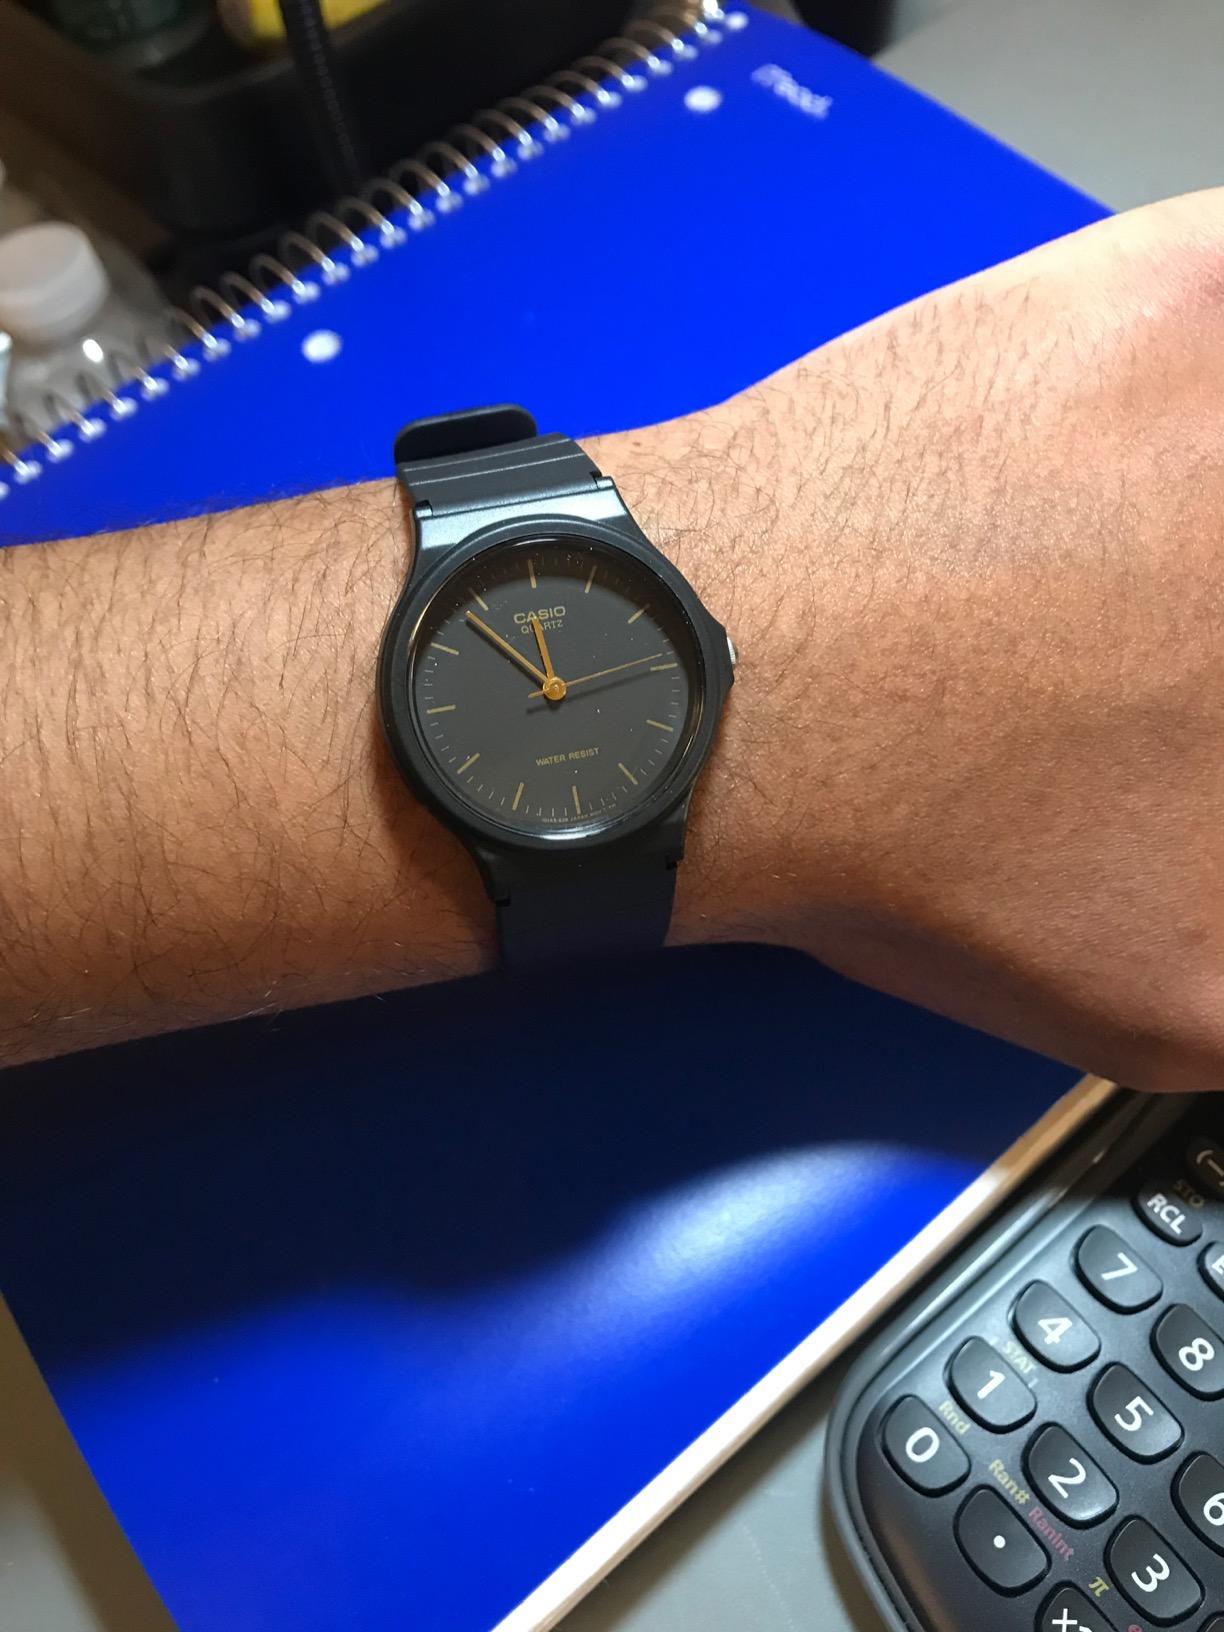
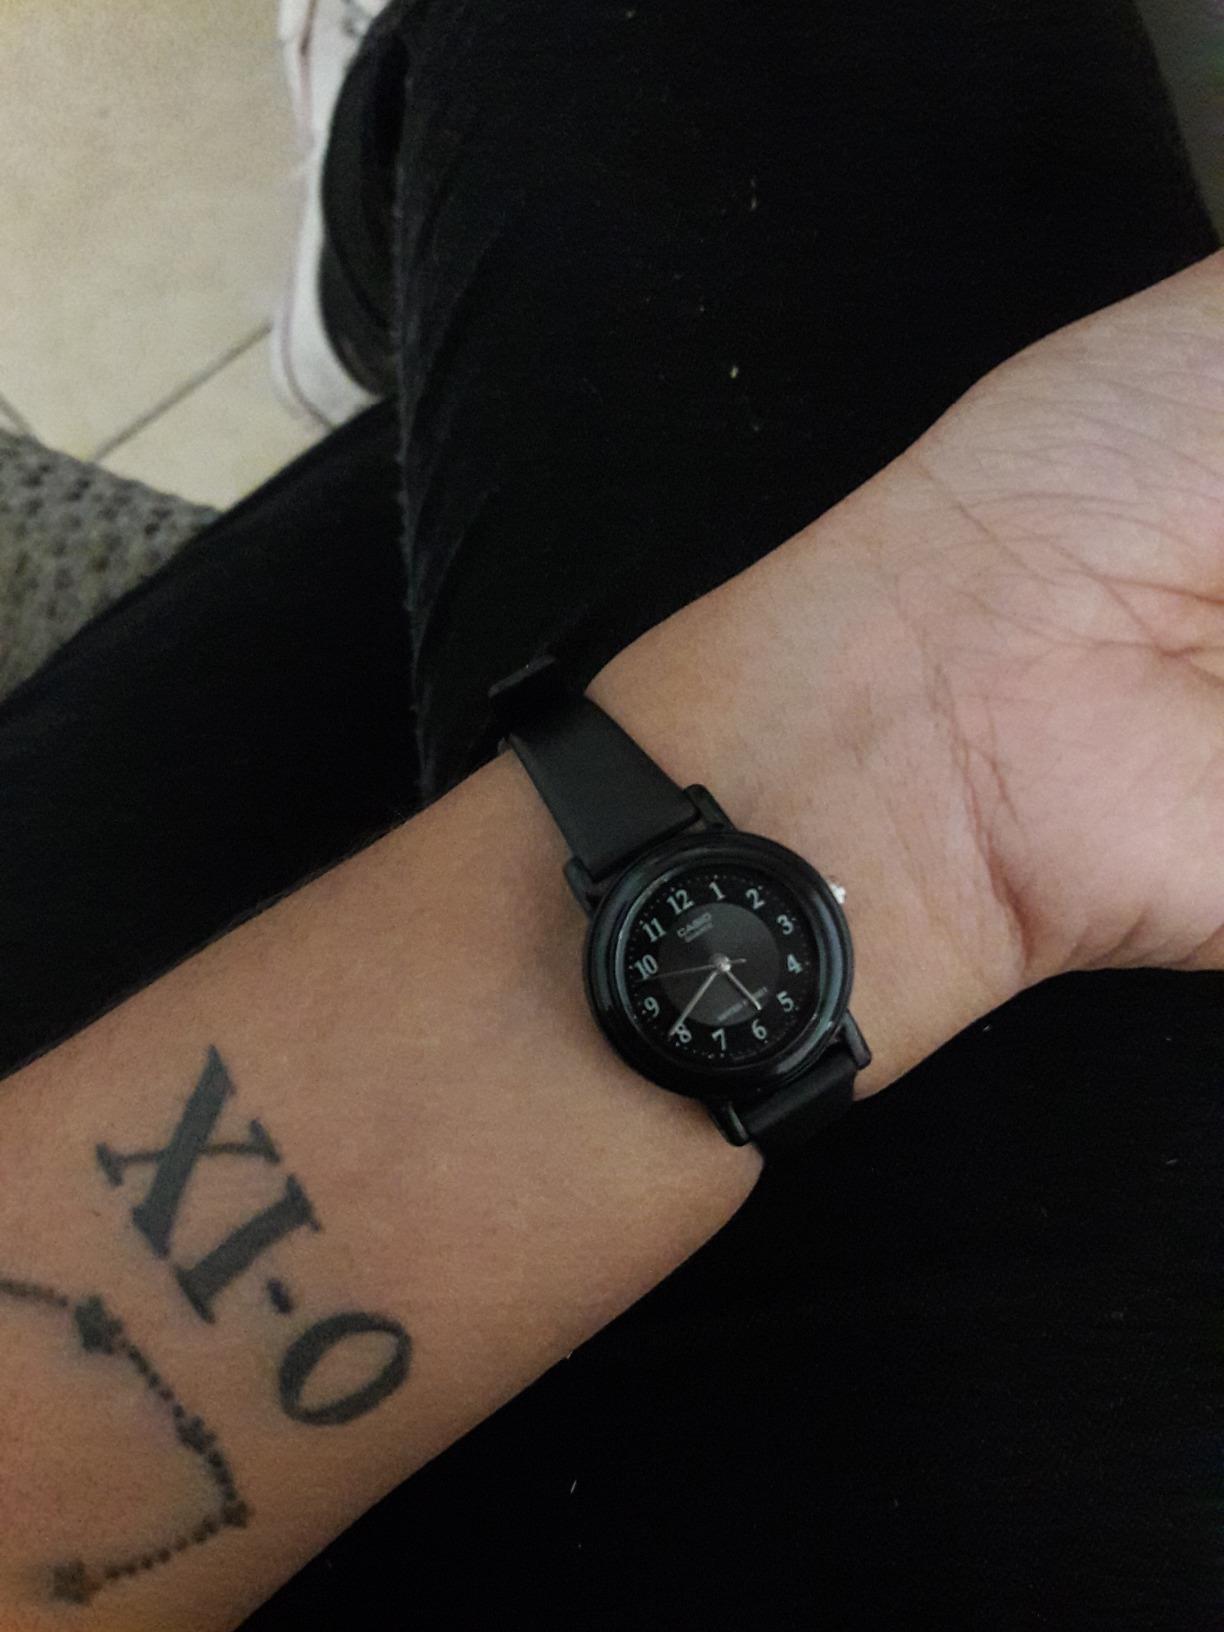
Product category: accessories_watch
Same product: no